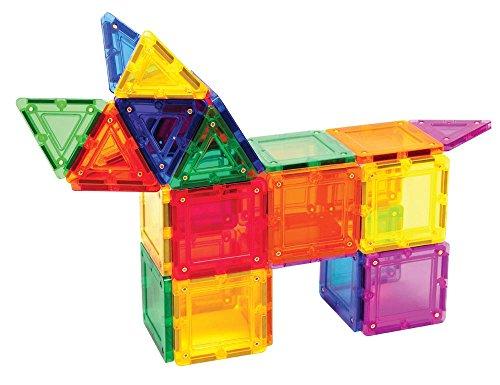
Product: Tileblox Rainbow (30 pieces) with Magnetic Activity Board Magnetic Building Blocks, Educational Magnetic Tiles Kit , Magnetic Construction STEM Toy Set
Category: Toys & Games | Building Toys
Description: Build in Rainbow colors with 12 Rainbow equilateral Triangles, 18 Squares and magnetic board.
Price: $26.99
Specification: ProductDimensions:13.8x2.4x10.8inches|ItemWeight:2.67pounds|ShippingWeight:2.8pounds(Viewshippingratesandpolicies)|DomesticShipping:ItemcanbeshippedwithinU.S.|InternationalShipping:ThisitemcanbeshippedtoselectcountriesoutsideoftheU.S.LearnMore|ASIN:B071GTVXD8|Itemmodelnumber:1030003|Manufacturerrecommendedage:3yearsandup